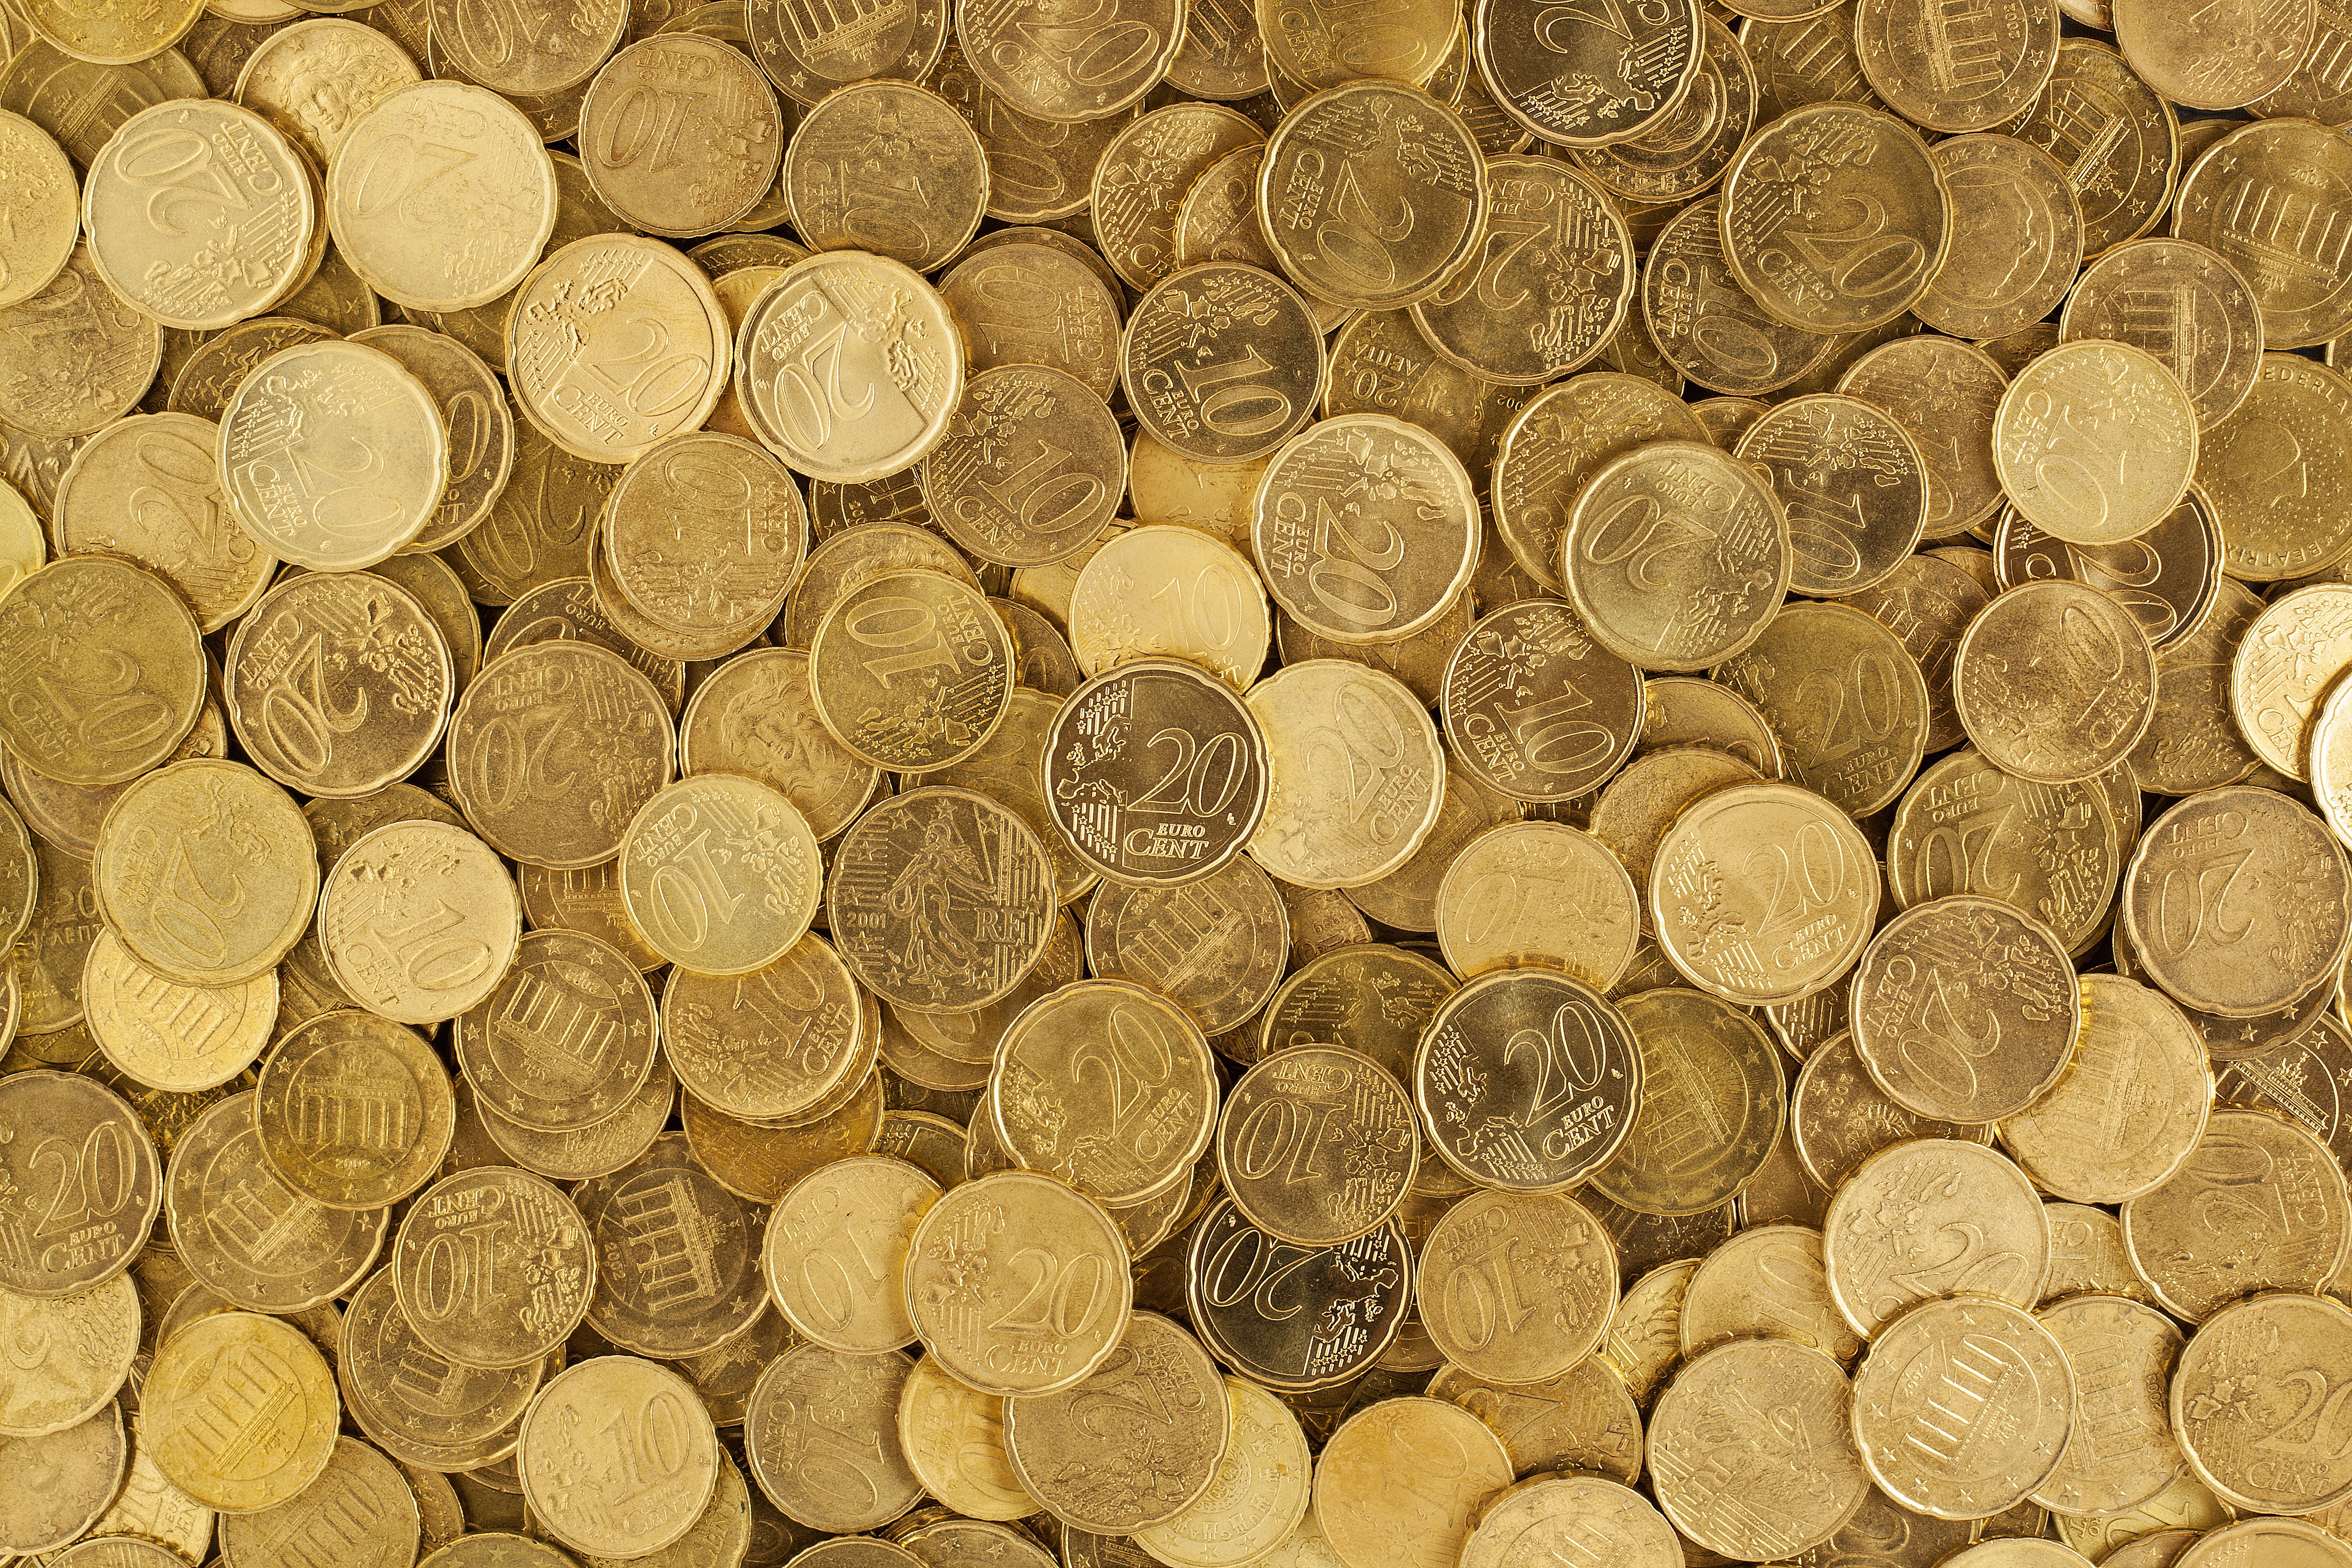
growth, wood, cute, europe, golden, money, market, yellow, circle, cash, gold, currency, euro, crisis, coin, germany, control, eu, trade, course, credit, ten, save, income, savings, coins, cent, finance, loose change, prosperity, wealth, budget, valuable, twenty, inflation, euro cent, wage, public debt, call money